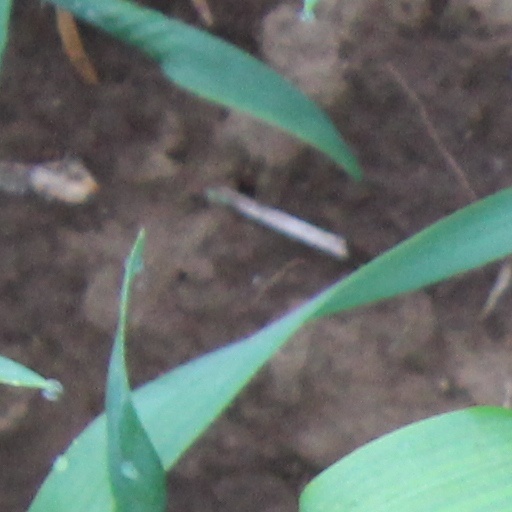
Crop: wheat